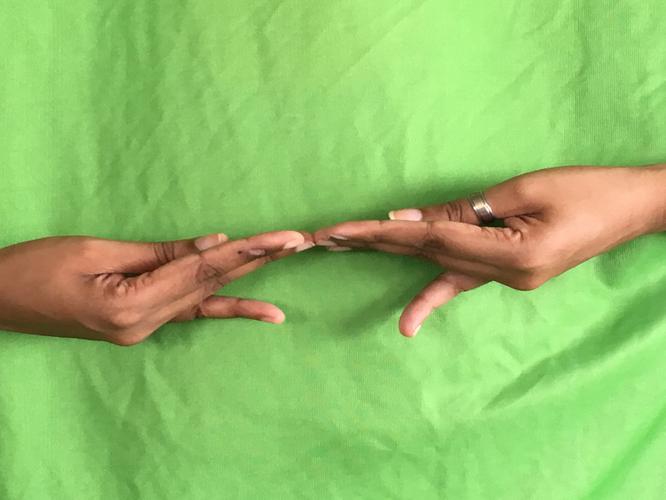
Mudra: Khatva
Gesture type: double_hand